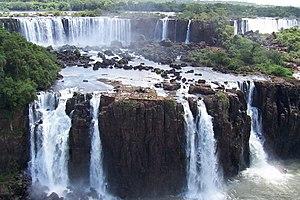
Chutes d'Iguazú, dans la Province de Misiones (Argentine). Português: Cataratas do Iguaçu, em Província de Misiones (Argentina).